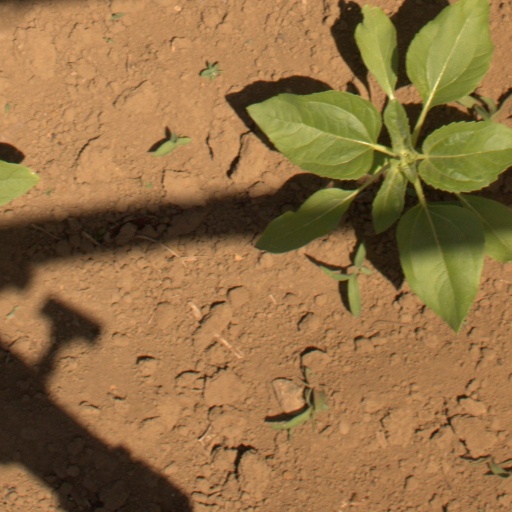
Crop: Jerusalem artichoke